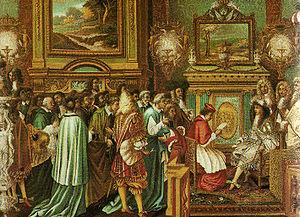
Cette page concerne l’année 1664 du calendrier grégorien.